Fabiano Caruana

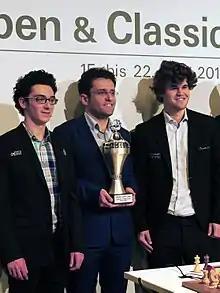
The top 3 finishers at the Grenke Chess Classic

Caruana began the year rated 2827, ranked No. 2 in the world. However, his rating would slip in the coming months. He played the Tradewise Gibraltar Chess Festival in March and finished with a score of 7/10, suffering one loss to Nigel Short in Round 6. At the US Championships, Caruana finished T-3rd with 6/11. He lost two games during the tournament and needed to win his last two games just to finish with a positive score, which he did. At the conclusion, his ranking dropped to No. 4. He finished T-2nd at the Grenke Chess Classic, but was 1½ points behind the winner Levon Aronian. Caruana next played in the Norway Chess event, where he finished in the middle of the standings with 4½/9. His lone win came against Hikaru Nakamura and his lone loss came against Vishwanathan Anand.